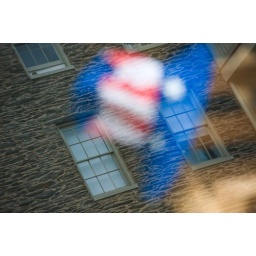
Reflection of building across the street in store window. Hat on display in window.